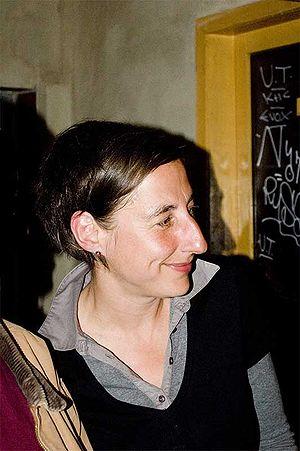
Judith Hermann est une écrivaine allemande née en 1970 à Berlin.